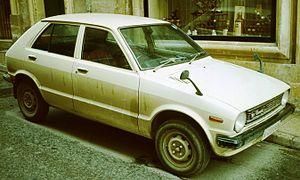
Daihatsu Charade a Chania, avec une bouteille de cognac dans le magesin en face. Image comme d'avant mais apres reduction de la poussiere